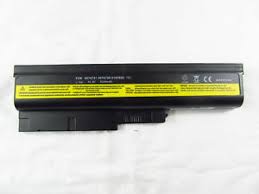
Waste category: battery